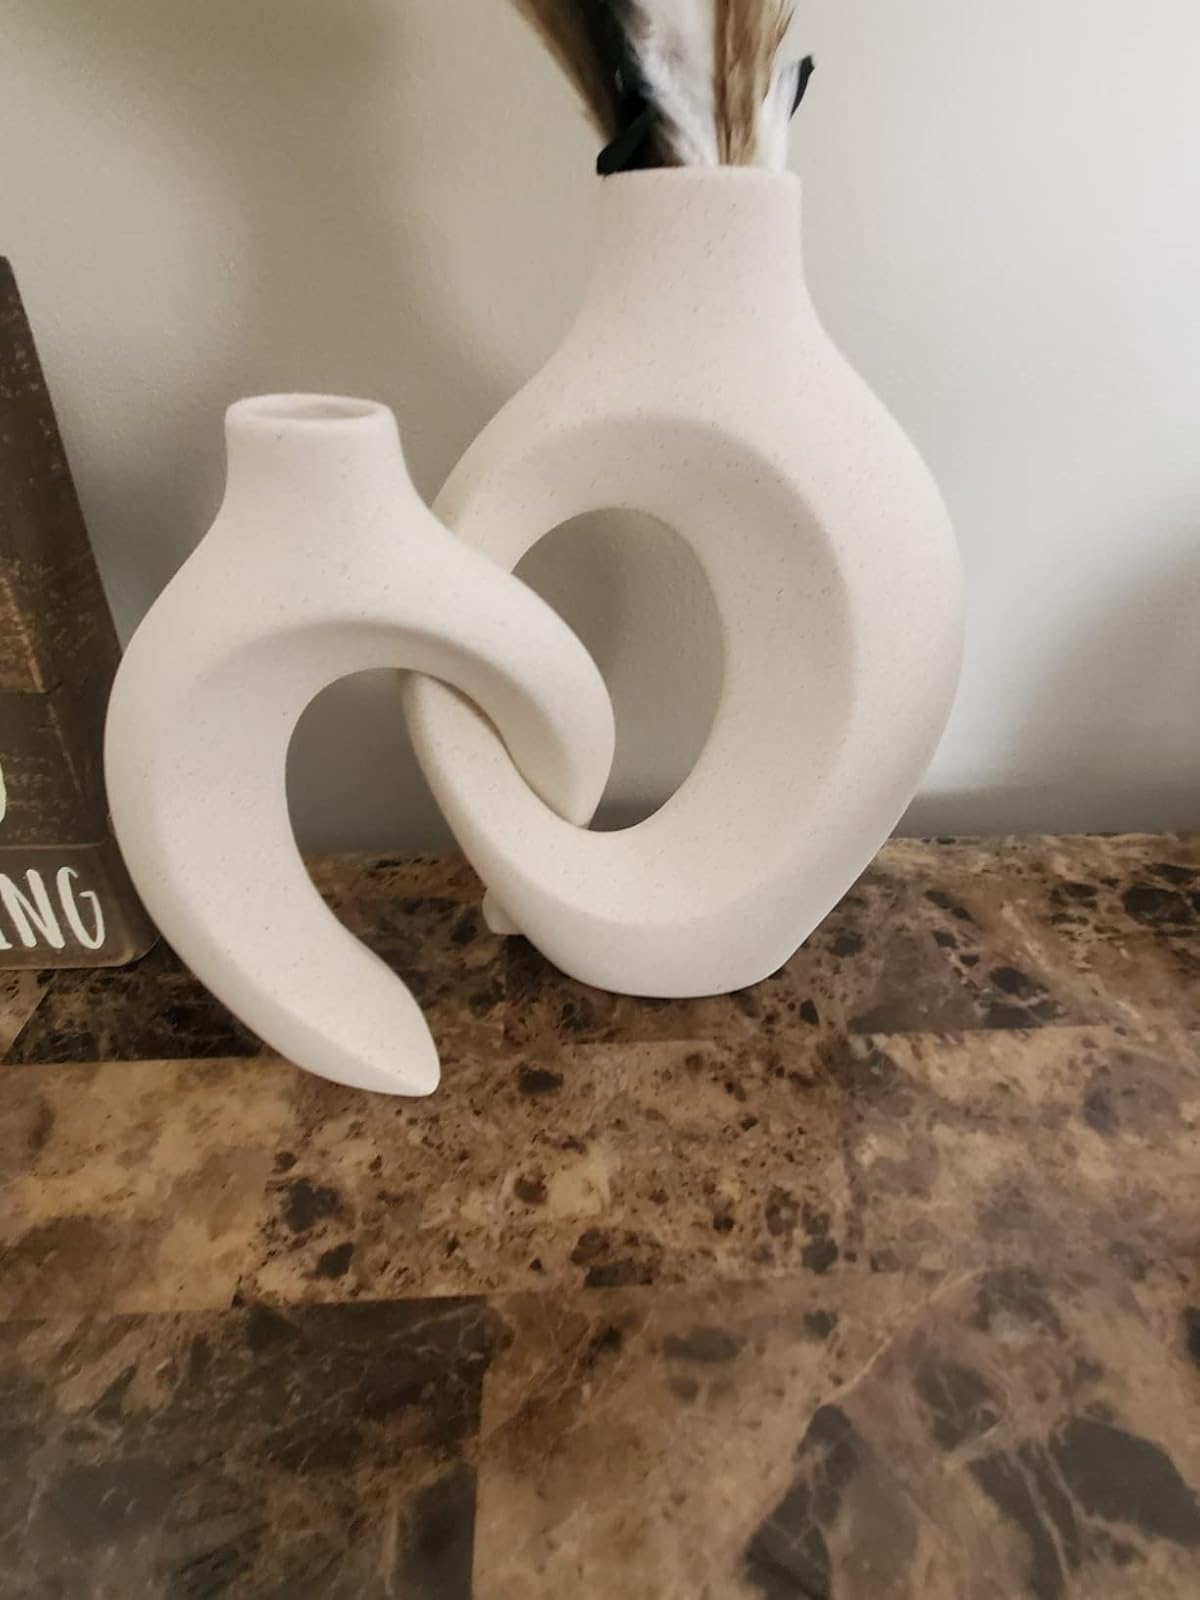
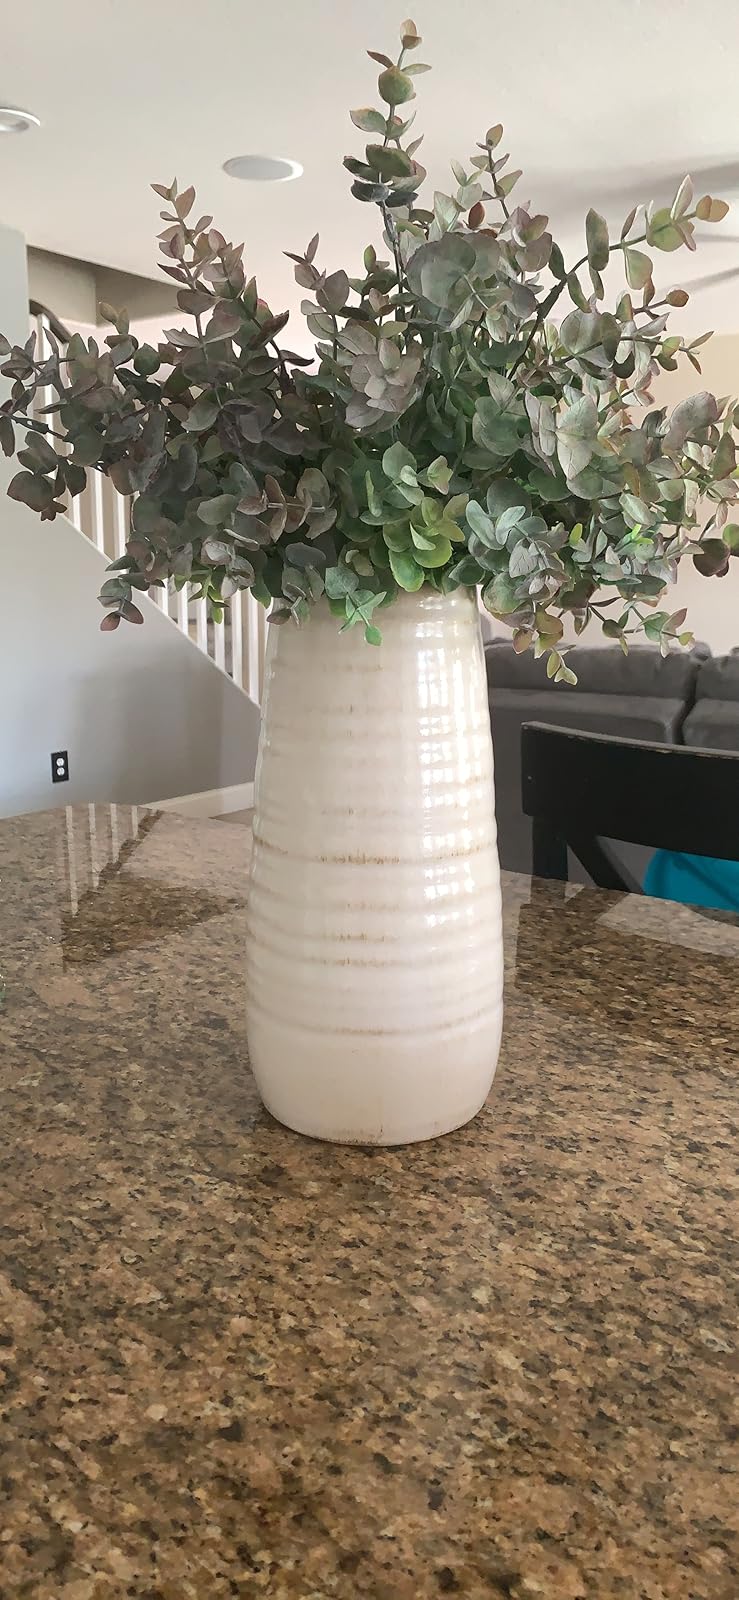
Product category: vase
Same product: no